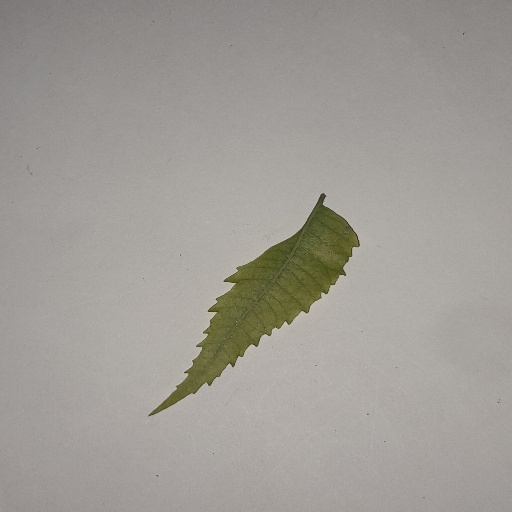
Species: Neem
Leaf condition: Yellow Leaf